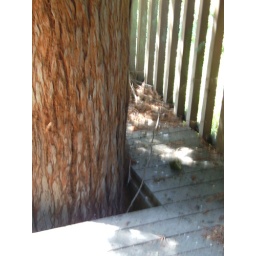
A hole was cut in the deck so this huge tree could reach for the sky